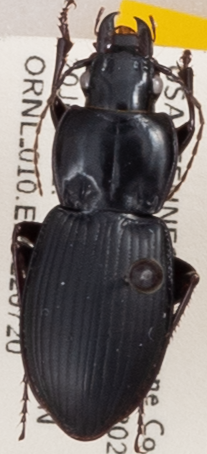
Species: Cyclotrachelus sigillatus
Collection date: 2022-07-20
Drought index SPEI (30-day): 0.842
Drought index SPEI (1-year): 0.256
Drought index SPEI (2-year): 0.114